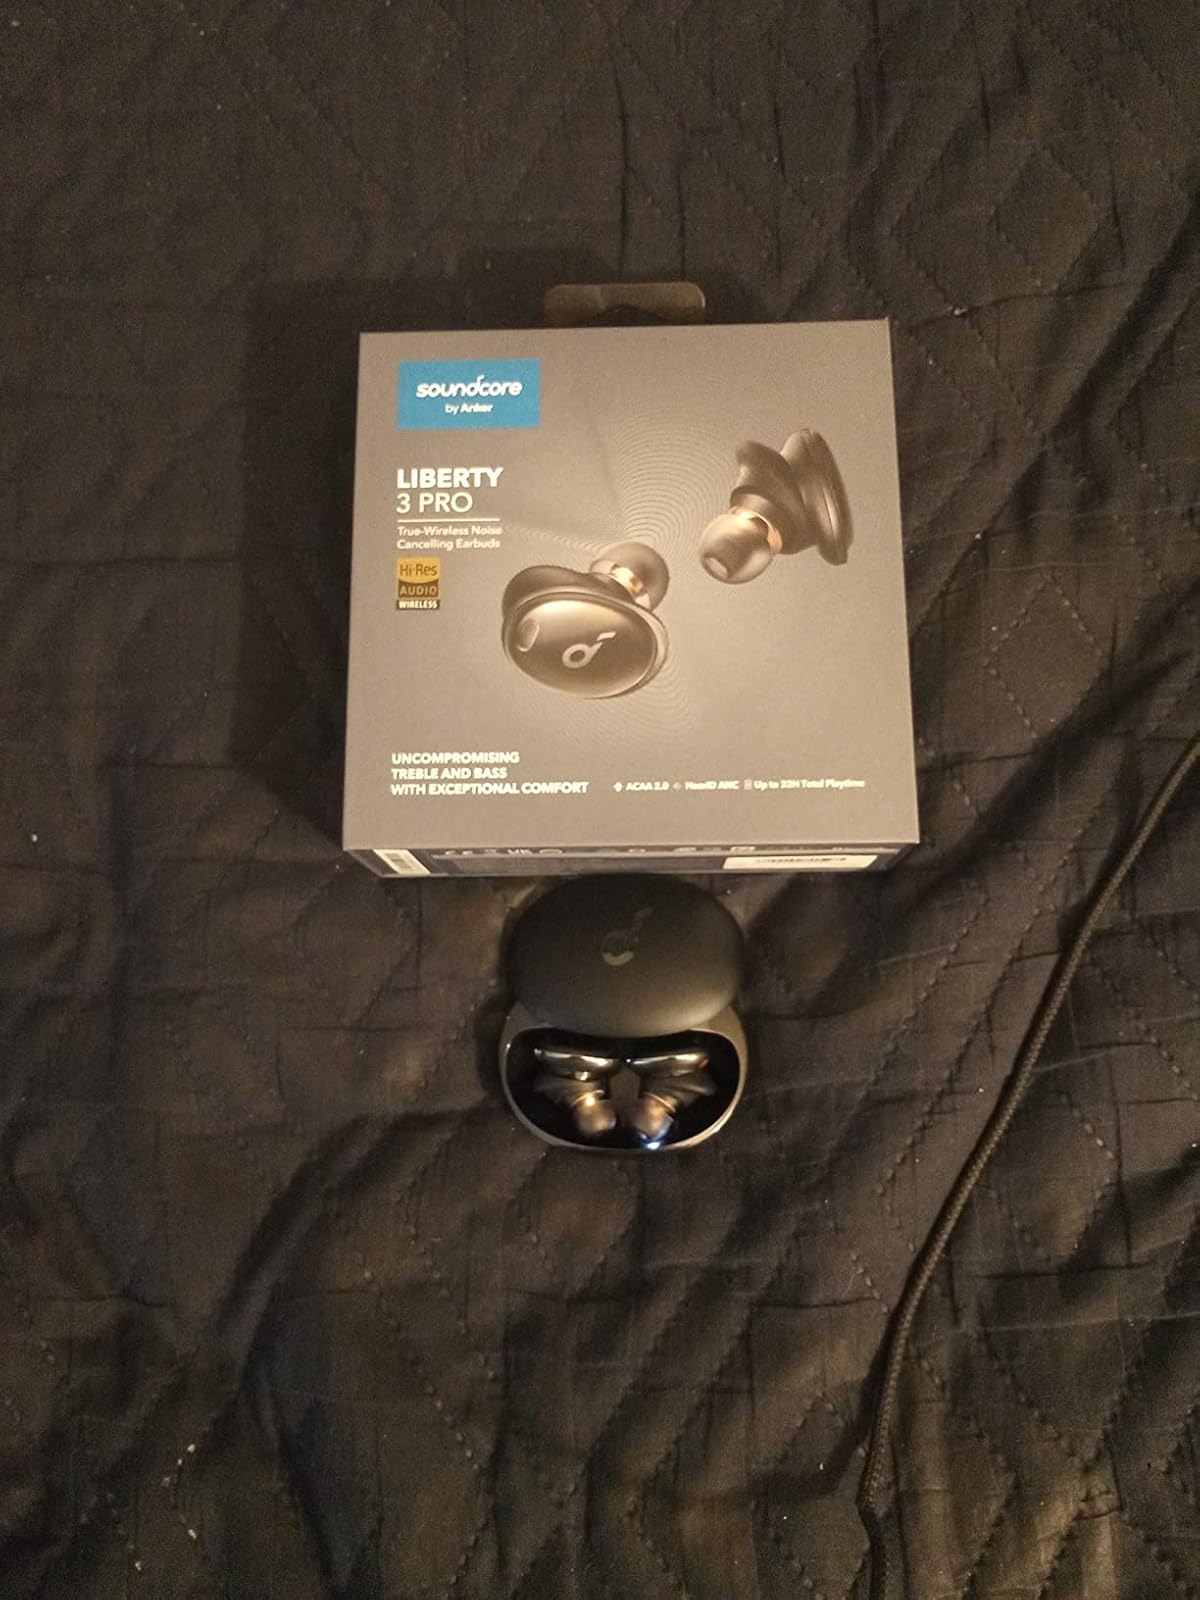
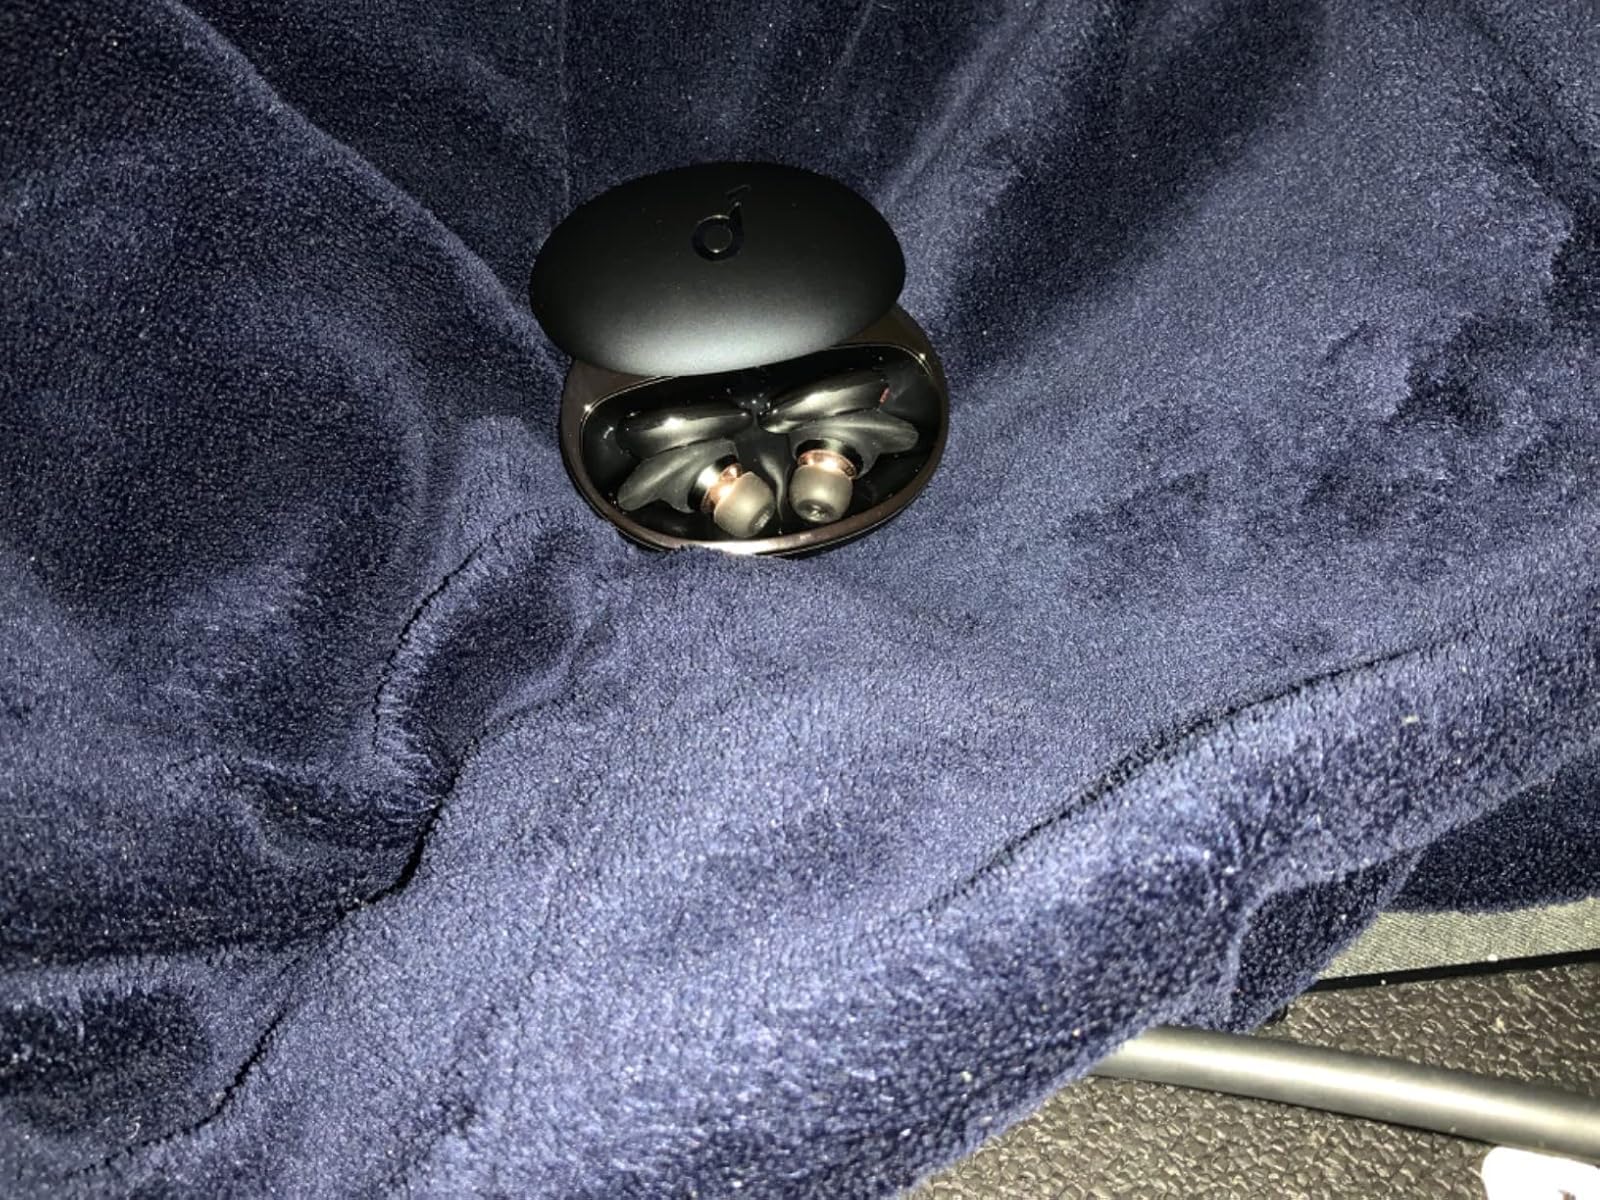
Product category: earbuds
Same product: yes